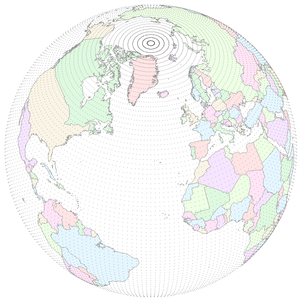
Une grille gaussienne est un système de coordonnées utilisé pour les modélisations scientifiques dans les sciences de la terre, notamment dans le cadre de modèle climatiques sur la sphère.
Les sujets des listes suivantes ont tous été nommés d'après Carl Friedrich Gauss, mathématicien, physicien et astronome.